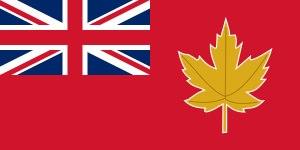
Le drapeau du Canada, surnommé l’Unifolié est le drapeau national et le pavillon national du Canada. C'est un drapeau rouge portant dans un carré blanc une feuille rouge d'érable stylisée à onze pointes. Adopté en 1965, il était le premier drapeau national officiellement adopté au Canada pour remplacer l’Union Flag.